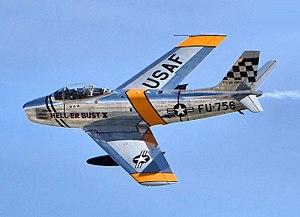
Thomas Patten Stafford, dit Tom Stafford, né le 17 septembre 1930 à Weatherford dans l'Oklahoma, est un officier de l'United States Navy, pilote d'essai et astronaute américain.
Michael Collins est un militaire, pilote d'essai, astronaute, haut fonctionnaire, cadre et homme d'affaires américain né le 31 octobre 1930 à Rome en Italie.